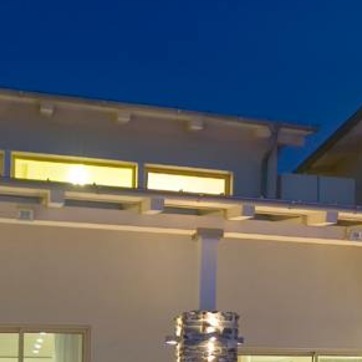
Material: glass